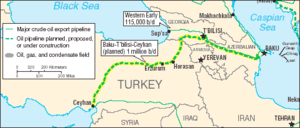
L'énergie en Turquie était principalement fournie en 2016 par les combustibles fossiles : charbon : 28 %, gaz naturel : 28 %, pétrole : 31 %, soit au total 87 % de la consommation d'énergie primaire ; ces combustibles étaient importés à 84 %.
L’oléoduc Bakou-Tbilissi-Ceyhan, ouvert en 2005, transporte sur 1 776 km le pétrole brut du champ pétrolifère d'Azeri-Chirag-Guneshli sur la mer Caspienne jusqu'à la mer Méditerranée. Sa longueur totale est de 440 km en Azerbaïdjan, de 260 km en Géorgie et enfin de 1 076 kilomètres en Turquie. Il dispose de huit stations de pompage sur son parcours. L'oléoduc tire son nom de la traversée de Bakou, capitale de l’Azerbaïdjan ; de Tbilissi, capitale de la Géorgie ; et de Ceyhan, port du sud-est de la côte méditerranéenne turque. Avec sa longueur de 1 776 km, c'est le deuxième plus long oléoduc du monde après l'oléoduc Droujba qui relie la Russie à l'Europe centrale. Il est parallèle au gazoduc Bakou-Tbilissi-Erzurum. Le premier pétrole au départ de Bakou a commencé à être pompé le 10 mai 2006 pour atteindre Ceyhan le 28 mai 2006.
La géopolitique de la Russie est l'ensemble de la politique étrangère menée par l'État russe, la Russie, depuis la fin du XXᵉ siècle. Déjà amorcé durant le second mandat de Boris Eltsine et poursuivi de manière plus significative par son successeur Vladimir Poutine, le redressement de la diplomatie russe, après la période de confusion à la suite du démembrement de l'Union soviétique, s'est surtout basé sur un réalisme politique dont les principales préoccupations se rapportent aux intérêts nationaux de la Russie. La volonté des dirigeants russes de retrouver l'ancien prestige de leur pays comme superpuissance est l'un des points les plus marquants en ce début de XXIᵉ siècle.